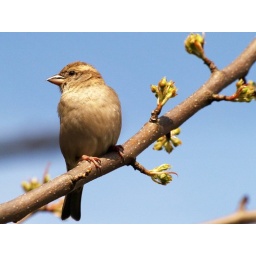
Keep a green tree in your heart and perhaps a singing bird will come.- Chinese Proverb